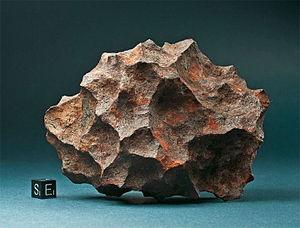
Les cratères de Henbury constituent un groupe de 13 cratères météoritiques situé dans les Territoires du Nord en Australie.